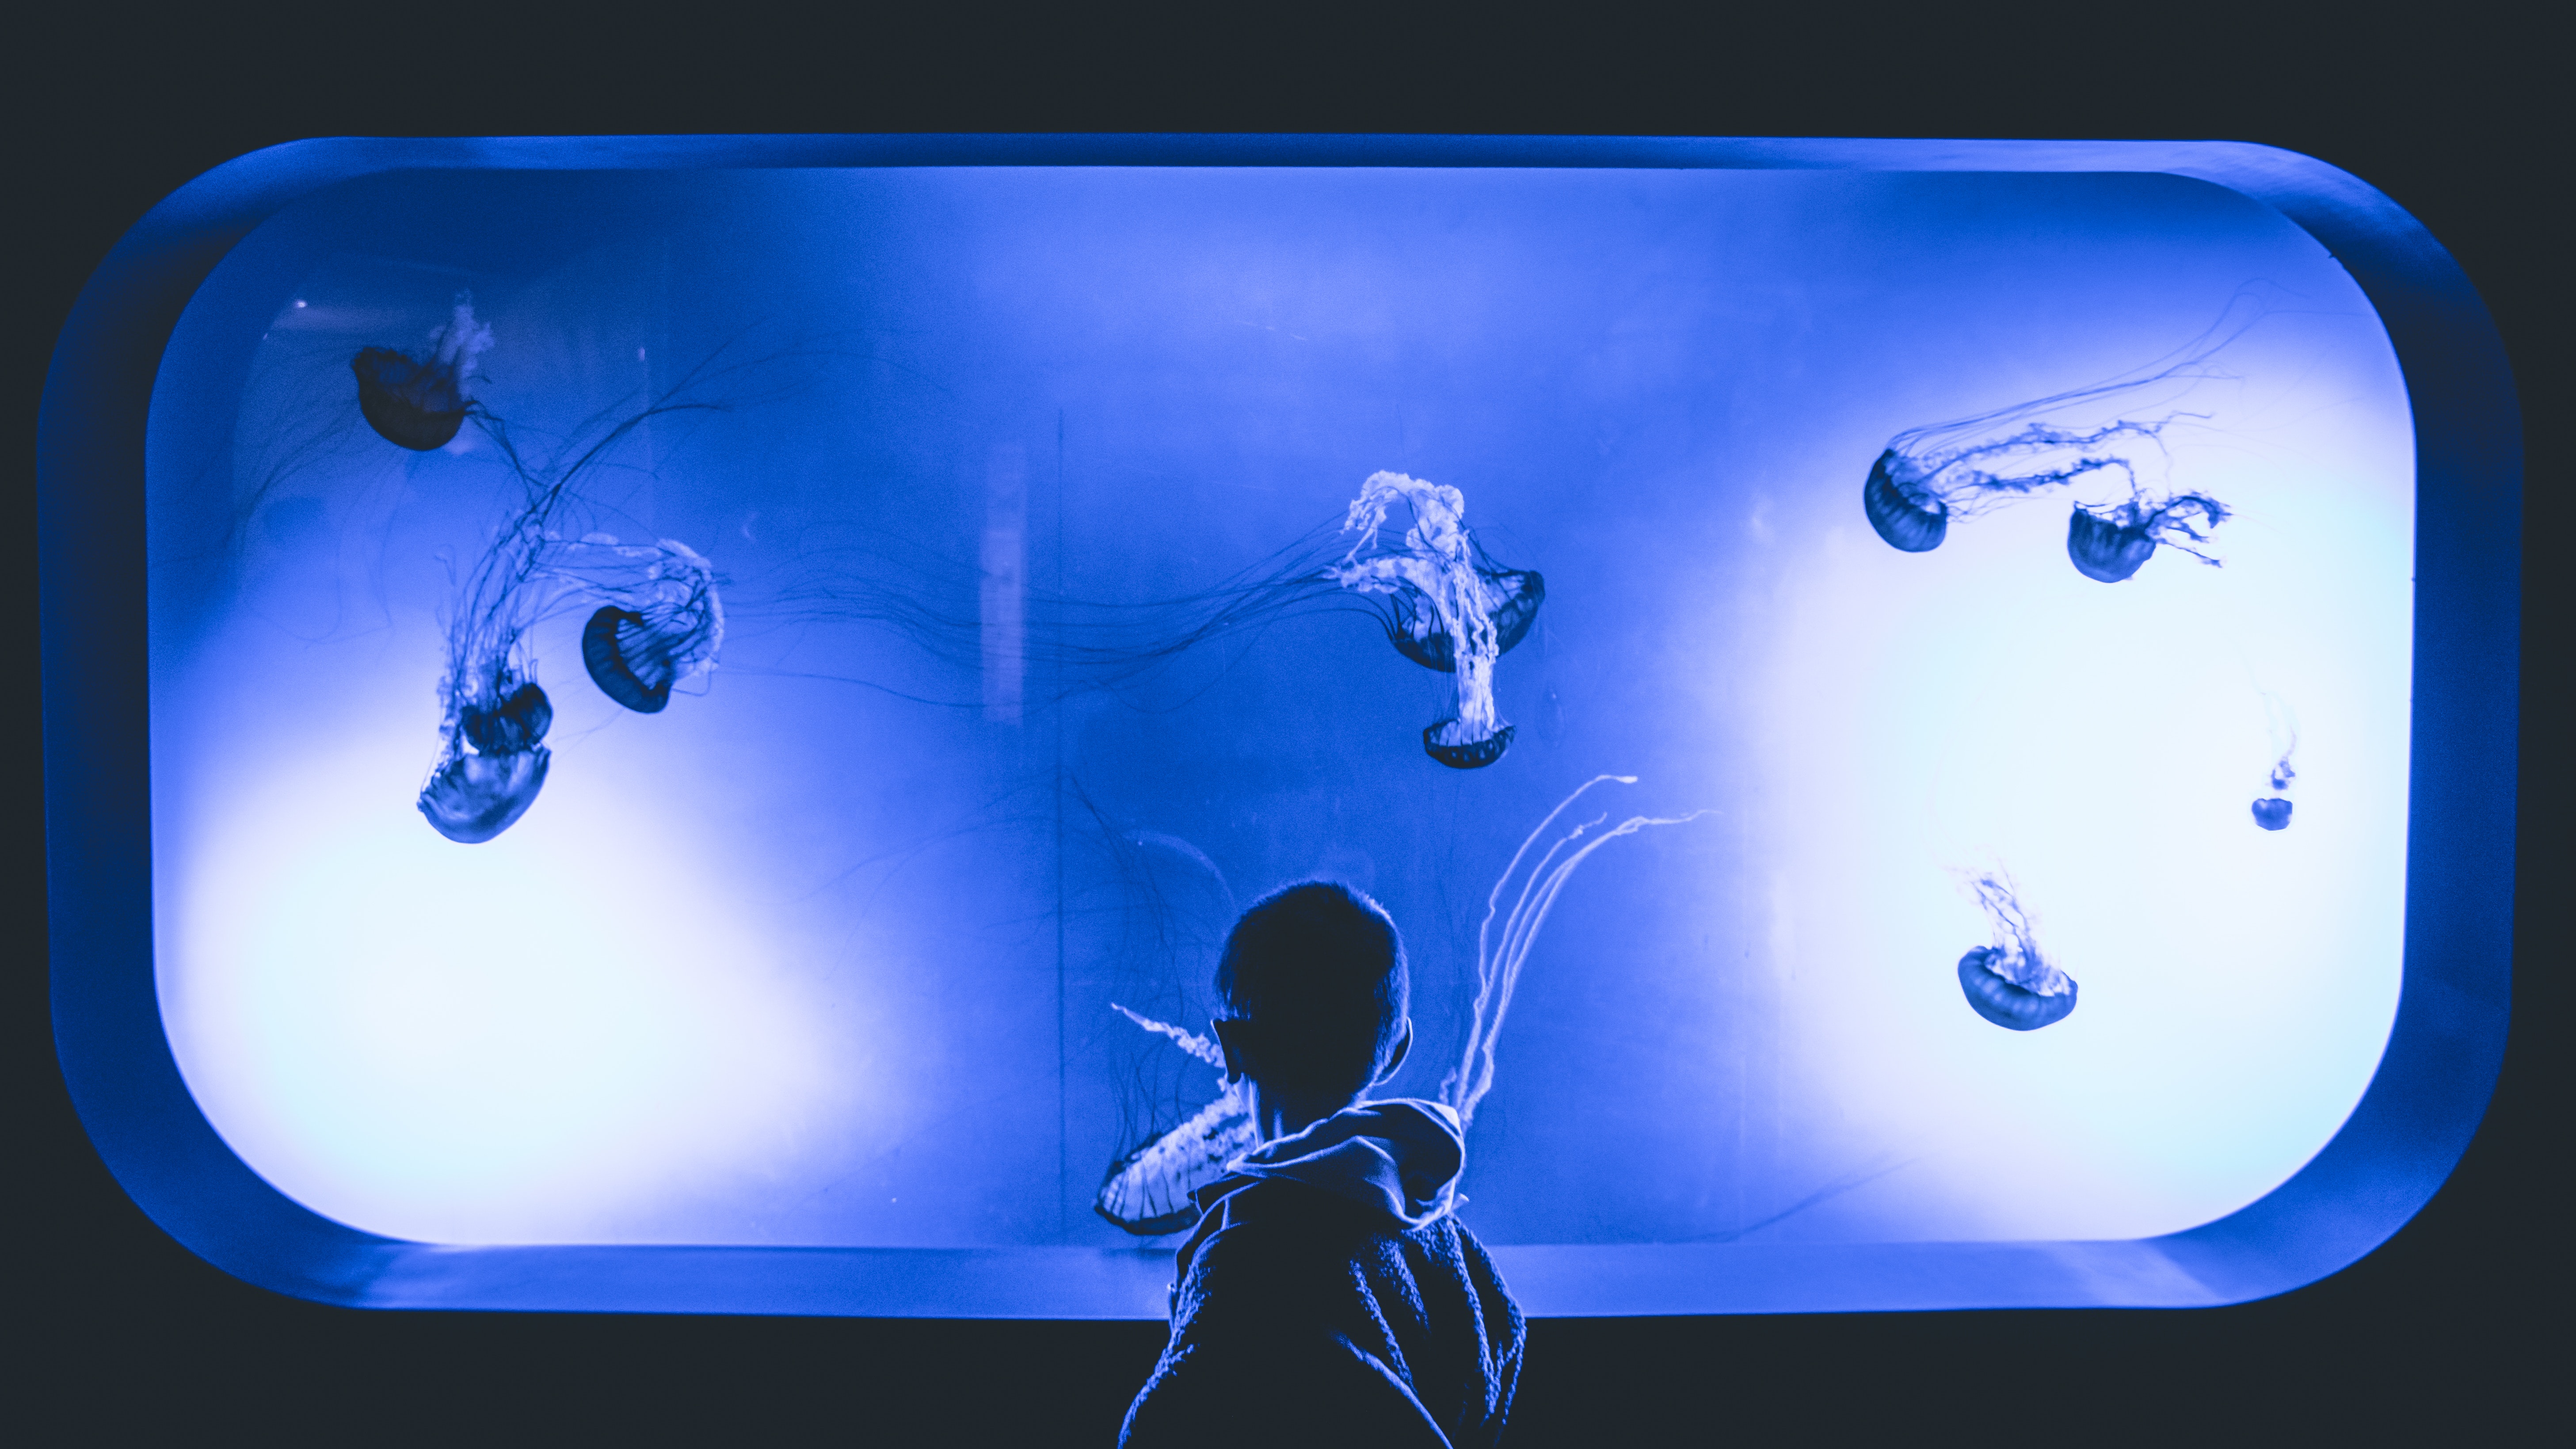
blue, technology, electronic device, gadget